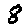
Label: 8